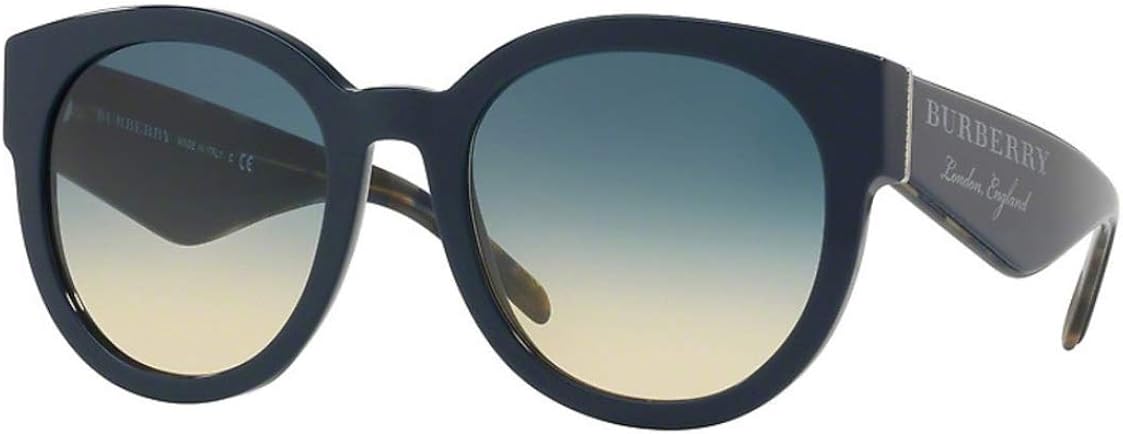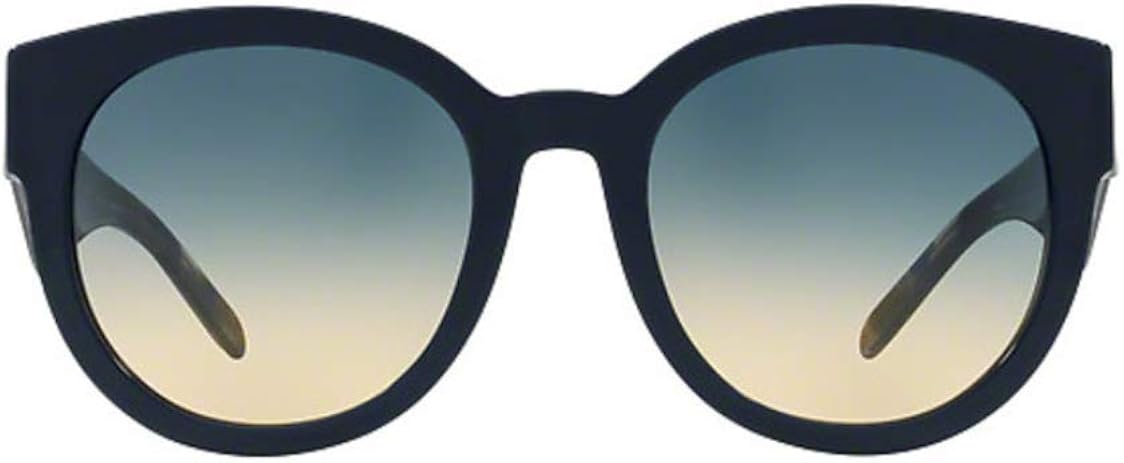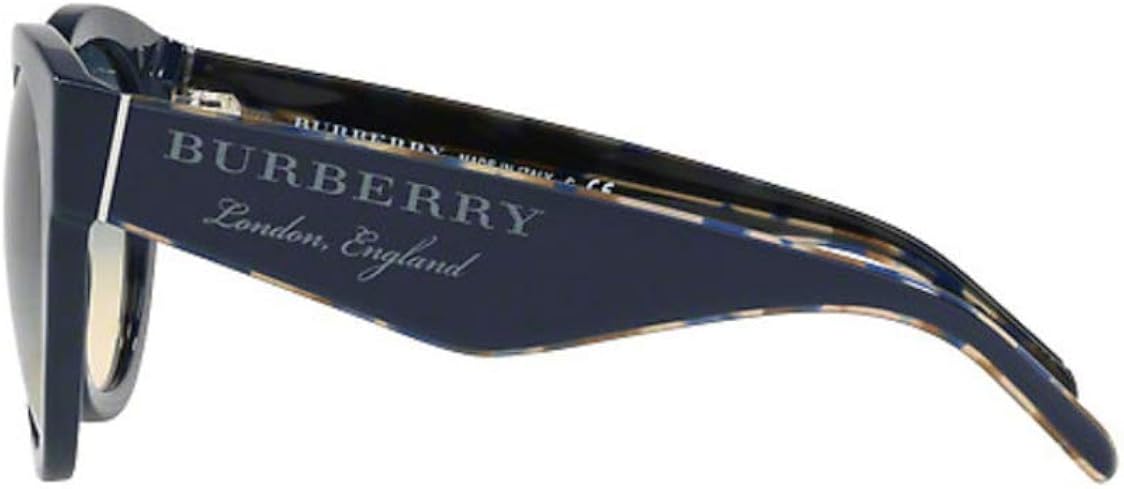
BURBERRY BE4260F - 369079 Sunglasses BLUE w/YELLOW GRADIENT BLUE 54mm
Category: AMAZON FASHION
Model: BE4260F | Color: 369079 Sunglasses BLUE Frame w/ YELLOW GRADIENT BLUE Lens
Features: Acetate frame | Acetate lens | Non-Polarized | UV Protection Coating coating | Bridge: 21 millimeters | Arm: 140 millimeters | Model: BE4260F | Color: 369079 Sunglasses BLUE Frame w/ YELLOW GRADIENT BLUE Lens | 100 % Authentic New | 100% UV Protection | EyeSize 54mm/ Bridge 21mm/ Temple 140mm | Imported/ Authorized Retailer/ Buy With Confidence | All Items Come With Original Case And Manufacturer Retail Package.